Dresden Porcelain

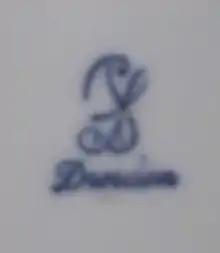
Dresden Porcelain introduced its blue "SP Dresden" trademark in 1902.

The Sächsische Porzellan-Manufaktur Dresden GmbH (Saxon Porcelain Manufactory in Dresden Ltd), generally known in English as Dresden Porcelain (though that may also mean the much older and better-known Meissen porcelain), was a German company for the production of decorative and luxury porcelain. Founded in 1872, it was located in Potschappel, a suburb of the town of Freital in the Sächsische Schweiz-Osterzgebirge district about 8 km (5 mi) southwest of Dresden, the capital of Saxony.